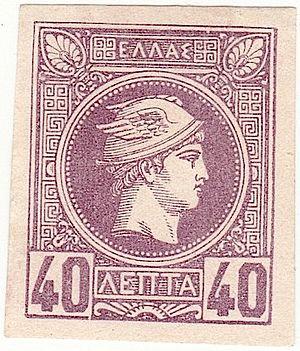
L'imprimerie du timbre à Malines est une imprimerie belge située à Malines qui assure l'impression des timbres-poste de La Poste belge, ainsi que celle de la Société nationale des chemins de fer belges.